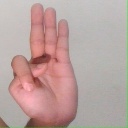
अक्षर: भ